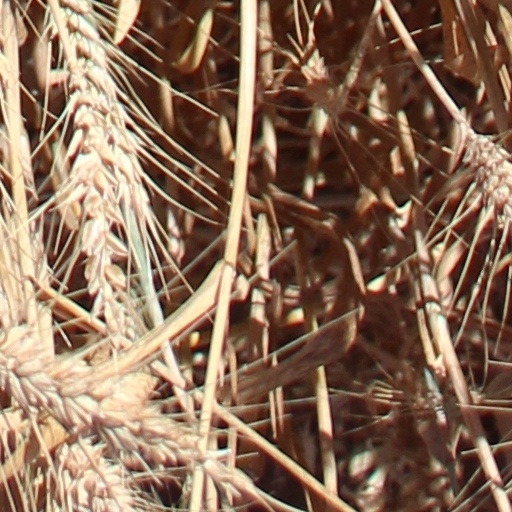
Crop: wheat